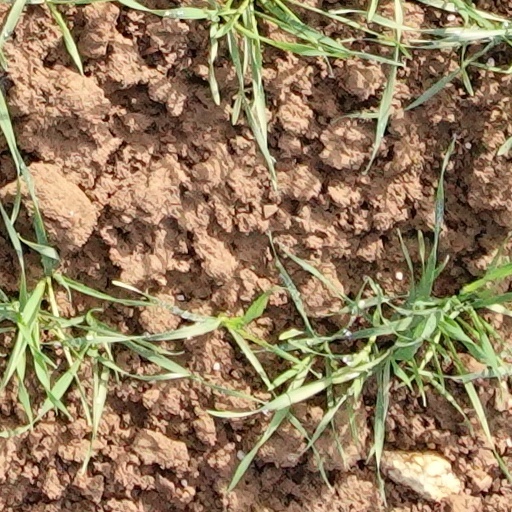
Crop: wheat